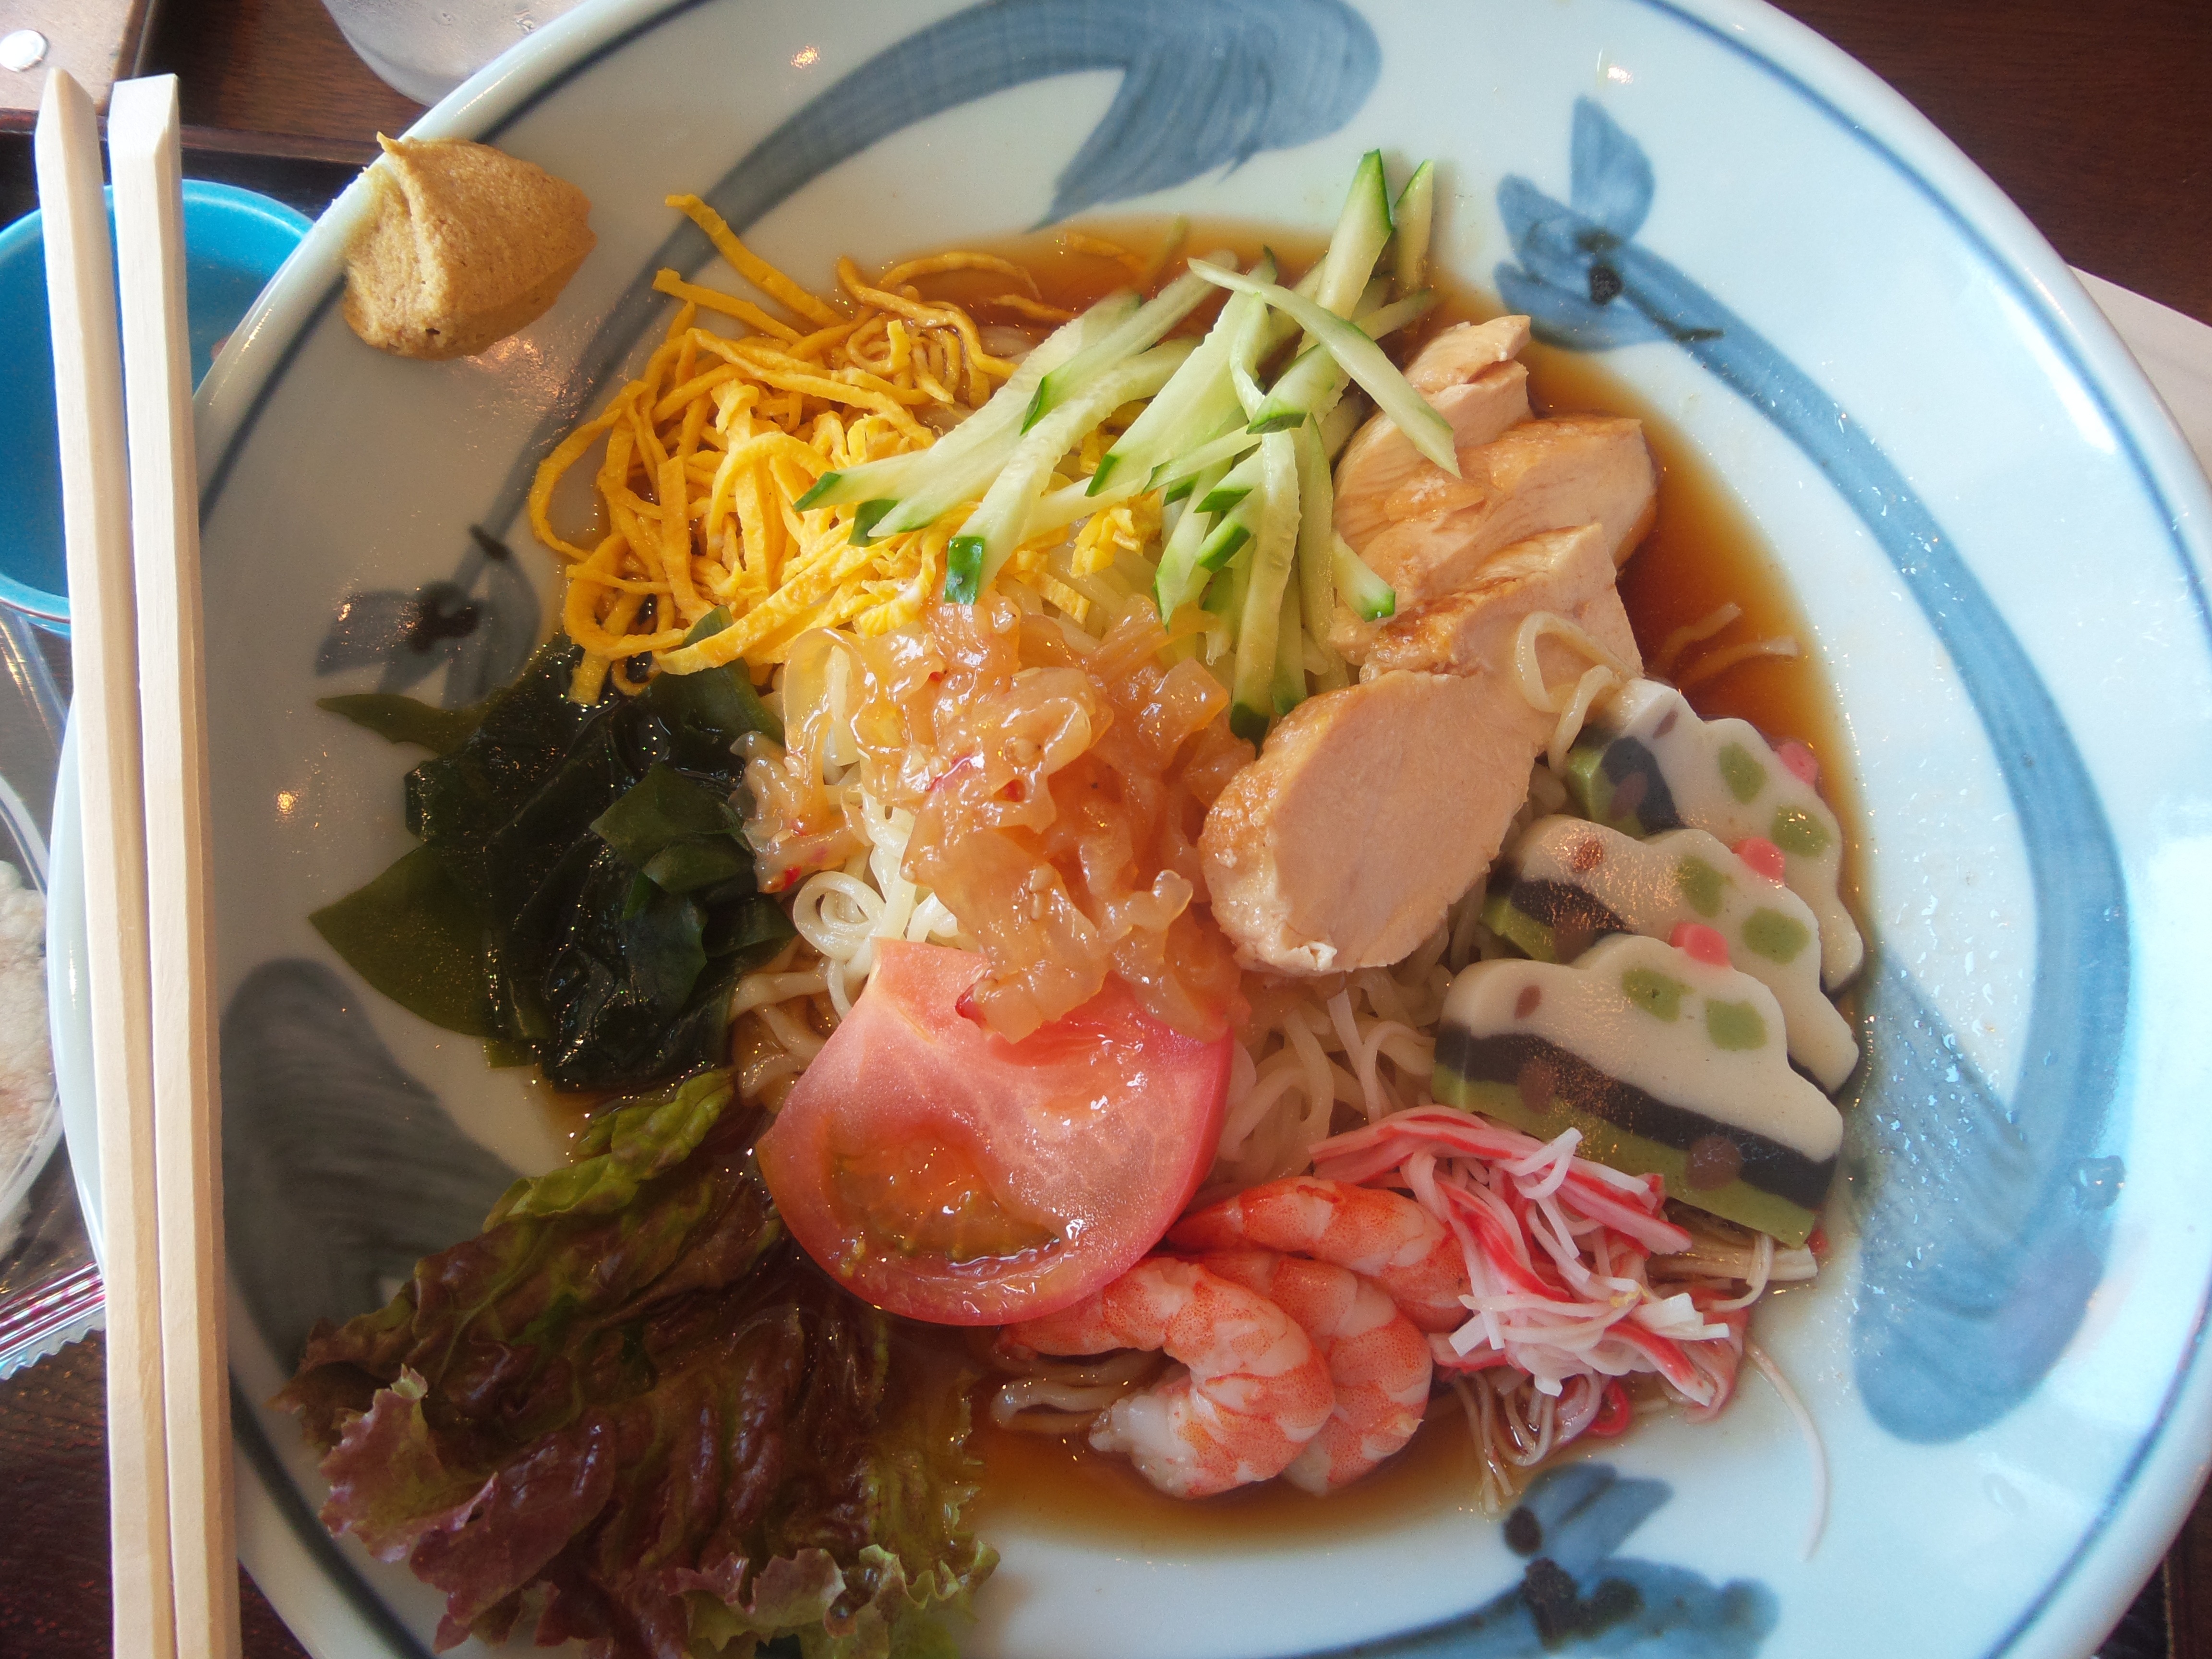
cold, dish, meal, food, seafood, japan, lunch, cuisine, noodle, asian food, noodles, thai food, noodle soup